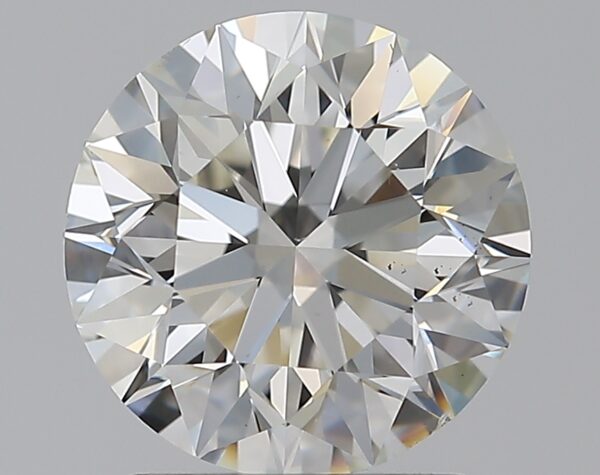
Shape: round
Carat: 1.7
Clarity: VS2
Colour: I
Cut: EX
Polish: EX
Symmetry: EX
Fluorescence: F
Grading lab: GIA
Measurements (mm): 7.5 x 7.56 x 4.81